Timmy Hill

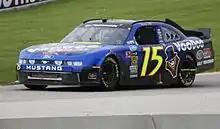
Hill's No. 15 Nationwide car for Rick Ware Racing at Road America in 2011

In 2011, Hill began racing in the NASCAR Nationwide Series at Phoenix International Raceway, having been too young to compete in the season opener at Daytona International Speedway, not yet having passed his eighteenth birthday. During the season, he had a best finish of 11th at Road America and finished 17th in the point standings, winning the Rookie of the Year award. After a close battle with Blake Koch and Ryan Truex, Hill edged Koch by a single point at Homestead-Miami Speedway to take Rookie of the Year honors. He competed in 33 of the 34 events scheduled for the season, and scored Top 20 finishes in five.